Licensed to Kill (1997 film)

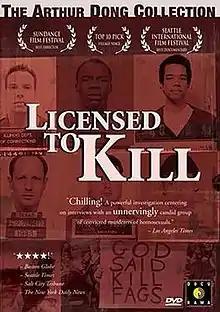

Licensed to Kill is a 1997 documentary written, directed, and produced by Arthur Dong, in which Dong, a gay man himself, interviews six inmates who committed murder for reasons related to homophobia.